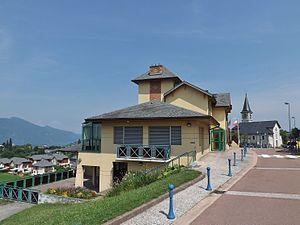
Vue de la mairie et de l'église de la commune de Mouxy, près d'Aix-les-Bains en Savoie. Est également visible en arrière-plan une partie du lac du Bourget.
Mouxy est une commune française située dans le département de la Savoie, en région Auvergne-Rhône-Alpes.